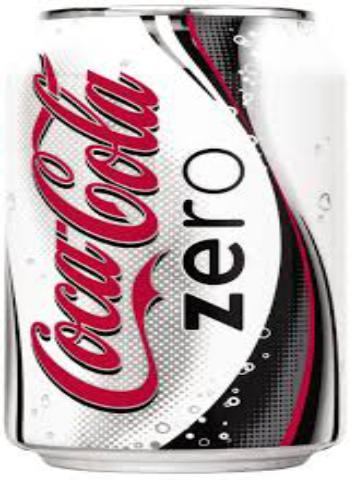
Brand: Coca-Cola Zero
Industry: Food